Will Clarke (cyclist)

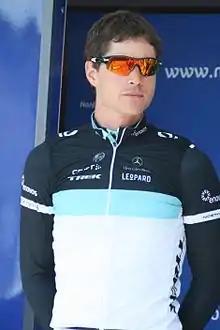
Clarke at the 2011 Four Days of Dunkirk

William Clarke (born 11 April 1985) is an Australian professional road racing cyclist, who most recently rode for UCI WorldTeam . He is not related to fellow Australian cyclist and past teammate Simon Clarke. William Clarke is a descendant of Australian politician and businessman William John Turner Clarke.